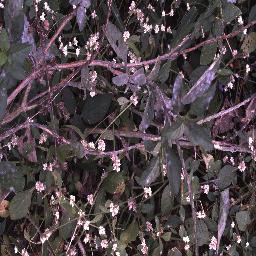
Label: snake_weed